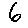
Label: 6